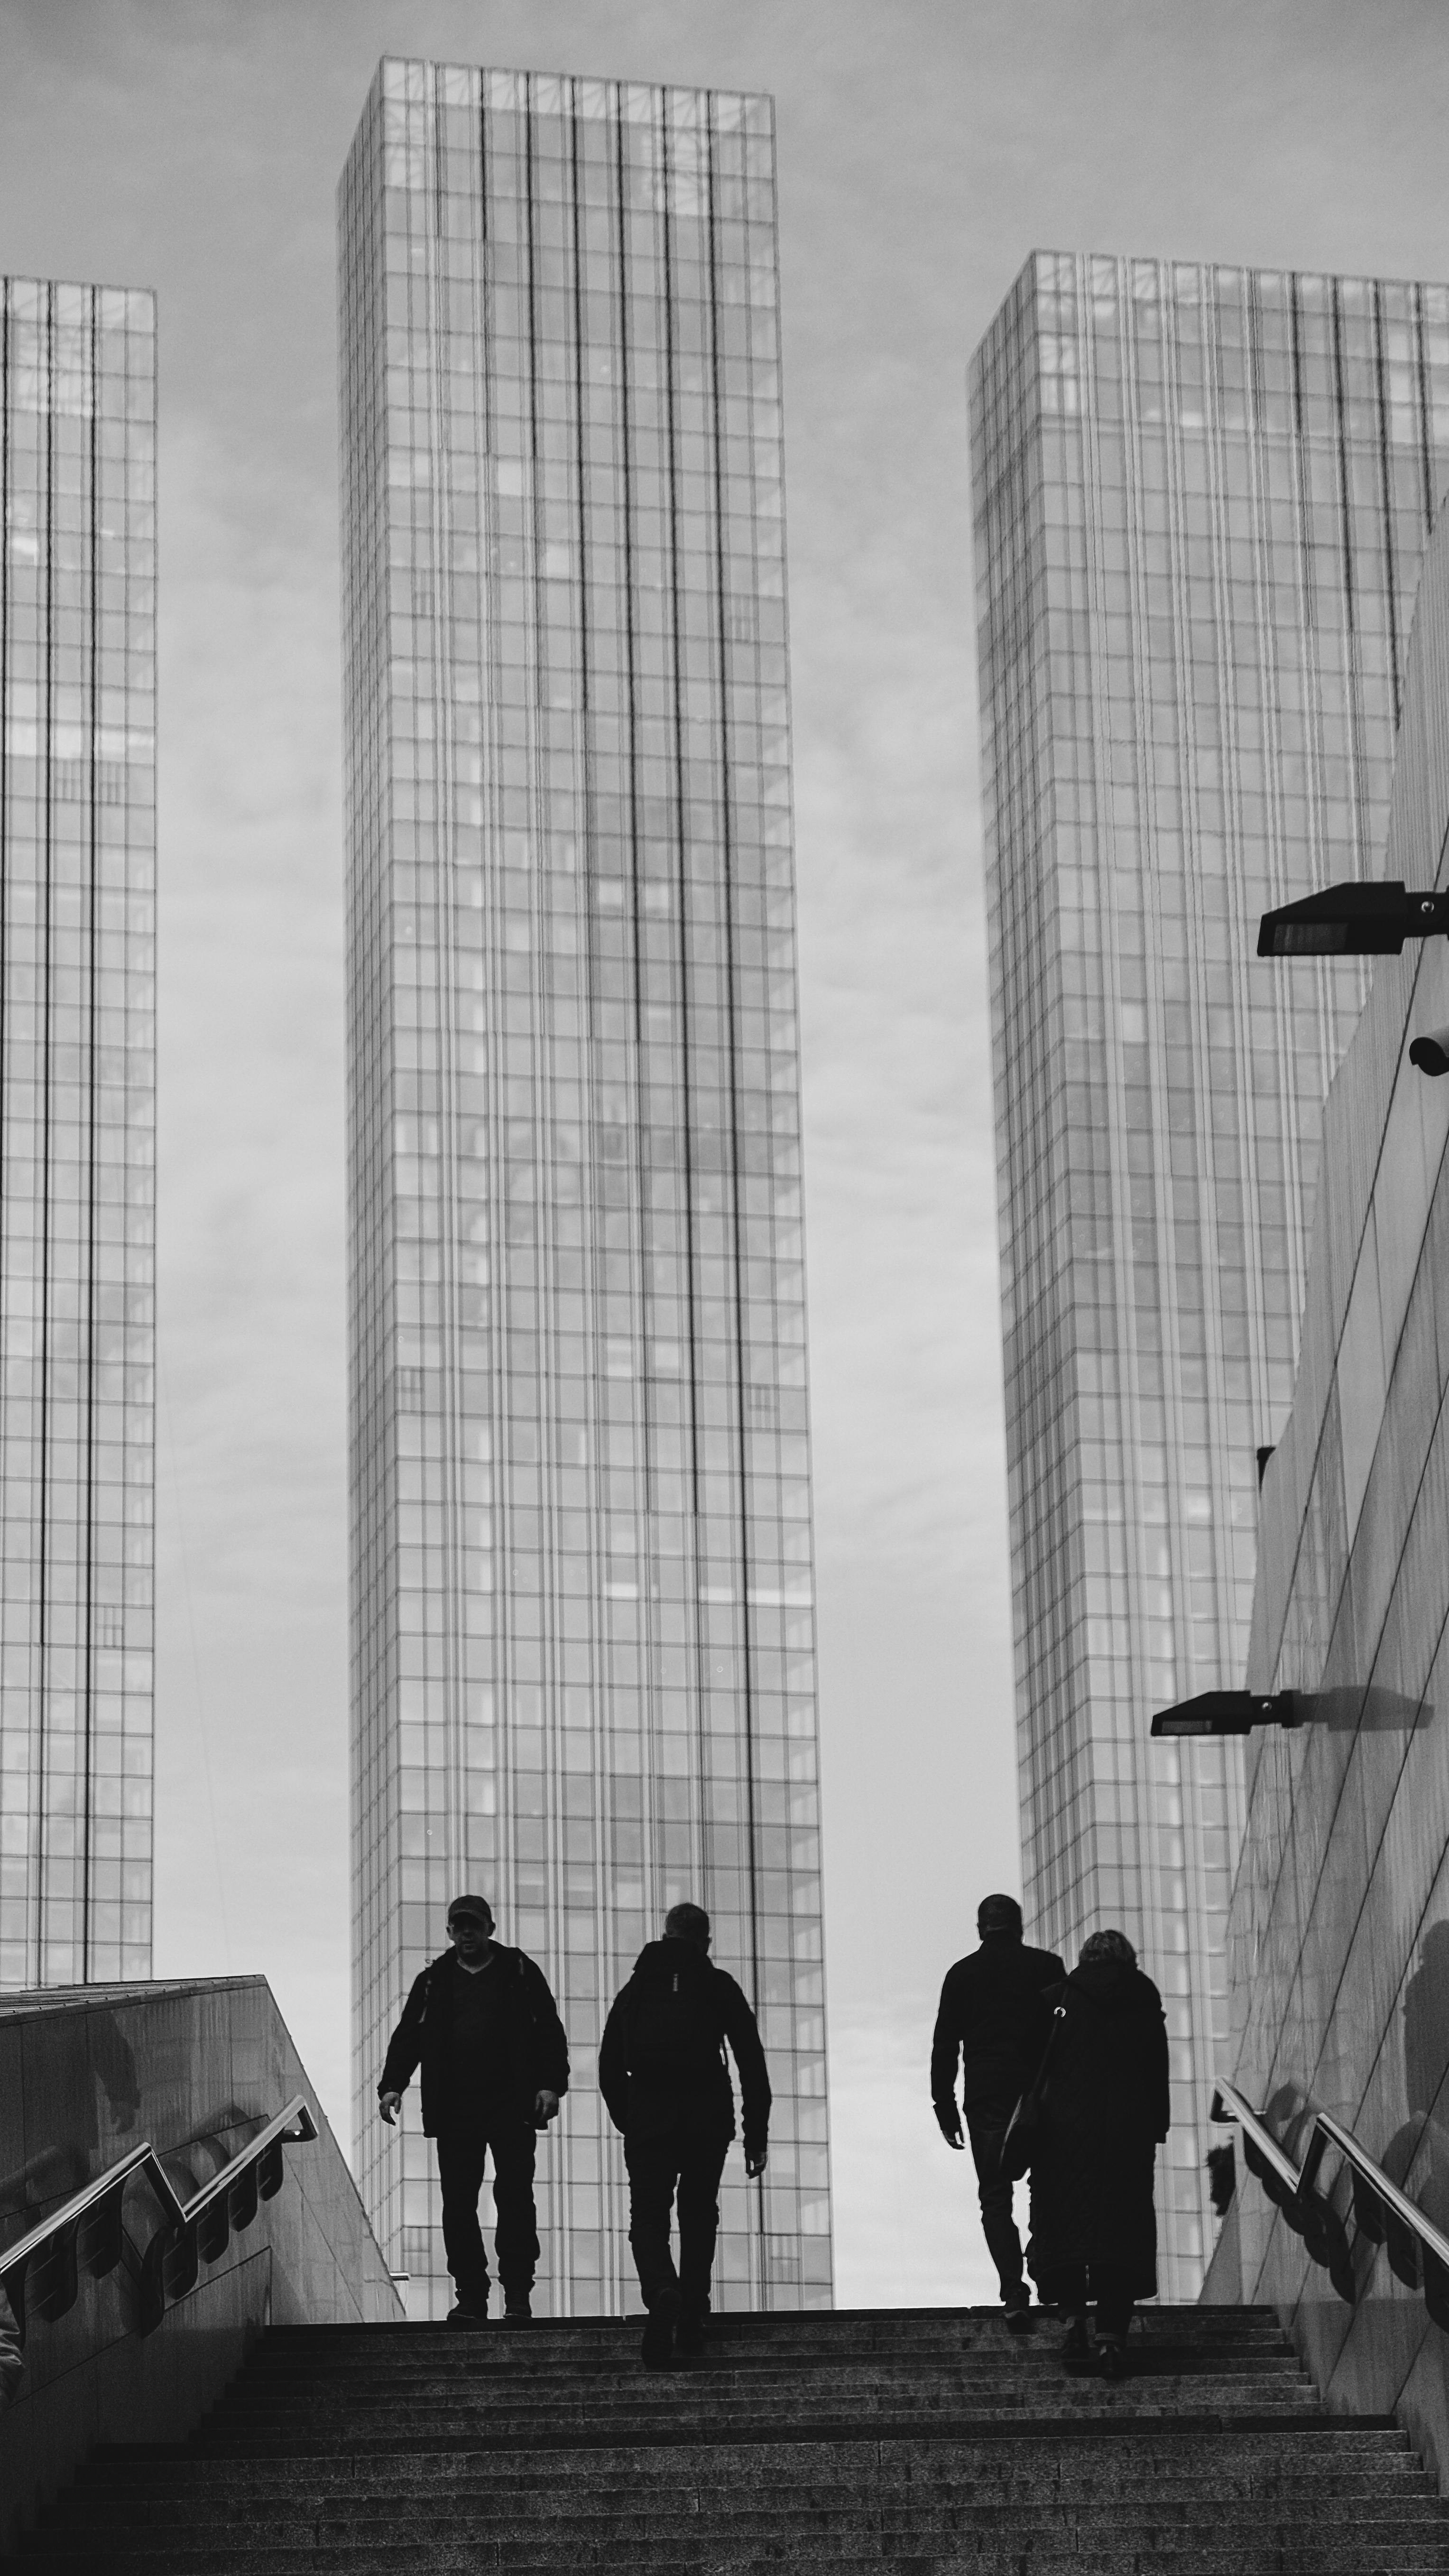
city, sky, building, skyscraper, daytime, photograph, white, world, black, infrastructure, tower block, black and white, cloud, tower, grey, style, line, urban design, cityscape, condominium, metropolis, facade, people, landmark, metropolitan area, Tints and shades, art, commercial building, symmetry, urban area, snapshot, monochrome photography, monochrome, mixed use, street, reflection, headquarters, pedestrian, downtown, apartment, road, stock photography, corporate headquarters, shadow, walking, skyline, crowd, daylighting, glass